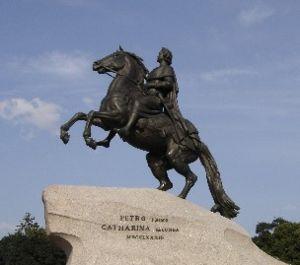
Le cheval est, dans l'art, l'animal le plus représenté depuis la Préhistoire, et l'un des plus anciens sujets artistiques. Il apparait sur tous types de supports au fil du temps, le plus souvent au milieu de batailles, dans des œuvres individuelles, comme monture de personnes importantes, ou attelé à des véhicules hippomobiles. L'art grec témoigne d'une véritable recherche anatomique, tandis que le Moyen Âge lui laisse peu de place. La Renaissance, en particulier italienne, voit l'apogée de la statue équestre, devenue un genre à part entière.